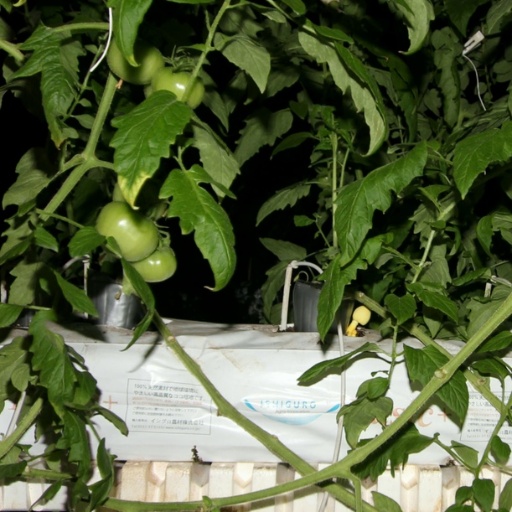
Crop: tomato